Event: Nepal Earthquake
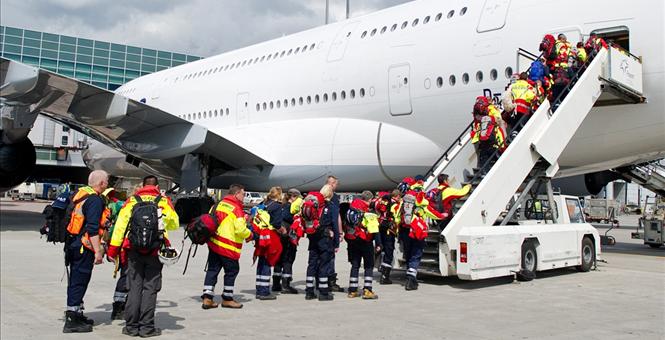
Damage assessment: no_damage